Logan Owen

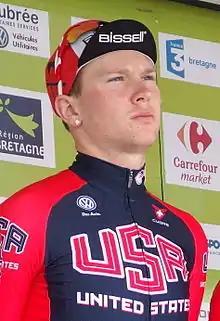
Owen in April 2014

Logan Owen (born March 25, 1995) is an American professional racing cyclist. Owen formerly rode for UCI WorldTeam . He won a stage of the 2015 Larry H. Miller Tour of Utah on the road. In August 2019, he was named in the startlist for the 2019 Vuelta a España.